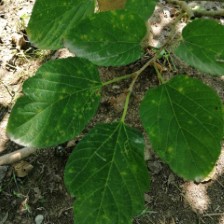
Variety: WhiteKing